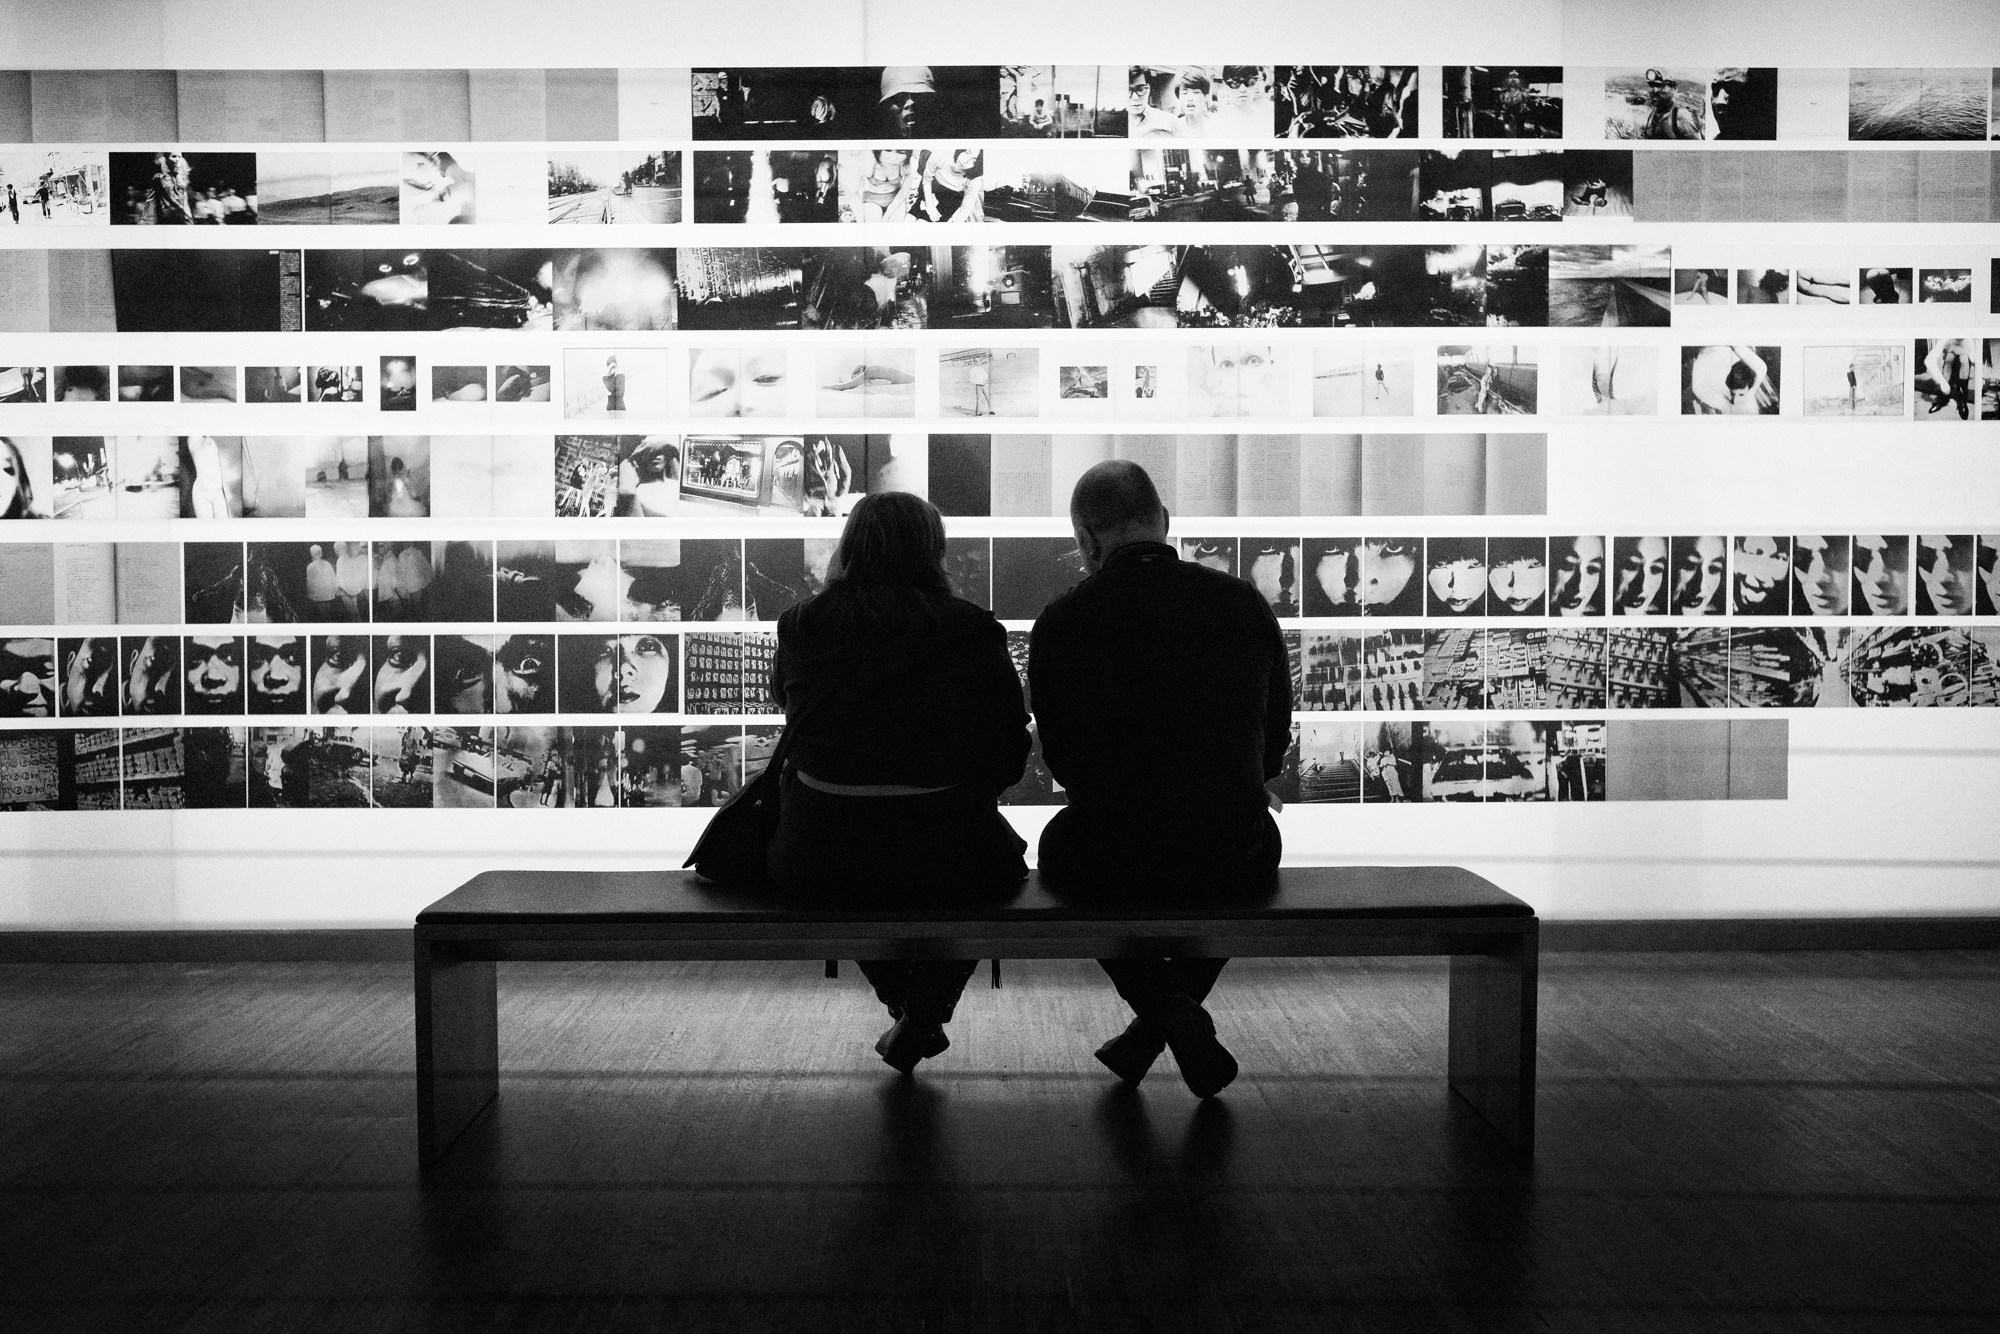
black and white, people, white, street, photography, black, monochrome, austria, streetphotography, bw, blackandwhite, candid, design, moments, vienna, photograph, image, shape, menschen, monochrom, andreas, schalk, schalkandreas, monochrome photography